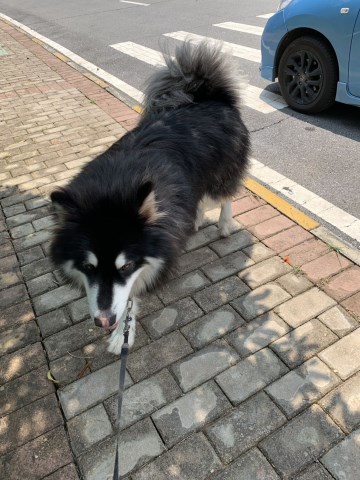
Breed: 1324-n000004-malamute